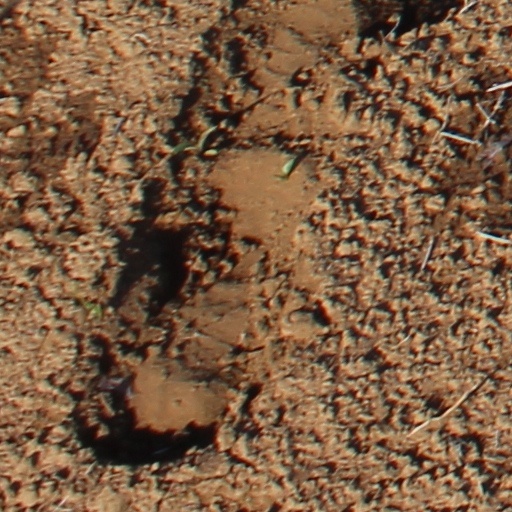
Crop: wheat